Pindus

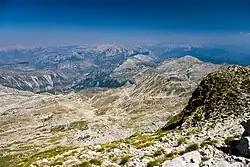
Parts of Southern Pindus

The forests of this region have faced many threats over the course of human history, including overgrazing, agriculture, and deforestation. The greatest threats now come from the development of mountain tourism and ski resorts. Because of the instability of the soil on steep mountains, road-building and clear-cutting operations have led to dangerous landslides and the collapse of mountain slopes. Mining for bauxite, overgrazing, and over-collection of plants are also threatening the great biodiversity of this ecoregion.